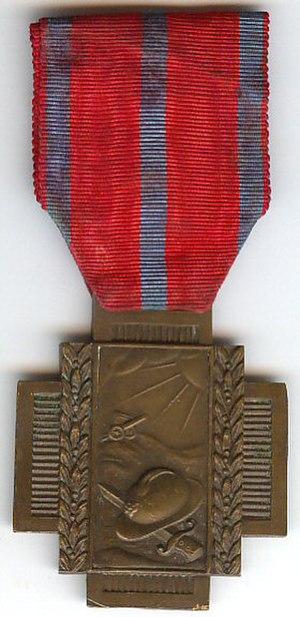
""Croix du Feu"" Belge 1914-1918
La Croix du Feu 1914-1918 est une décoration belge pour les anciens combattants, militaires ou civils de 14-18 décernée à tous les détenteurs de la prétendue « carte du feu » attribuée à tous ceux qui ont passé au moins 32 mois au front pendant Première Guerre mondiale. La médaille fut créée par arrêté royal le 6 février 1934. Elle ne pouvait pas être attribuée à titre posthume et suivait immédiatement la Médaille de l'Yser dans la hiérarchie des décorations belges.